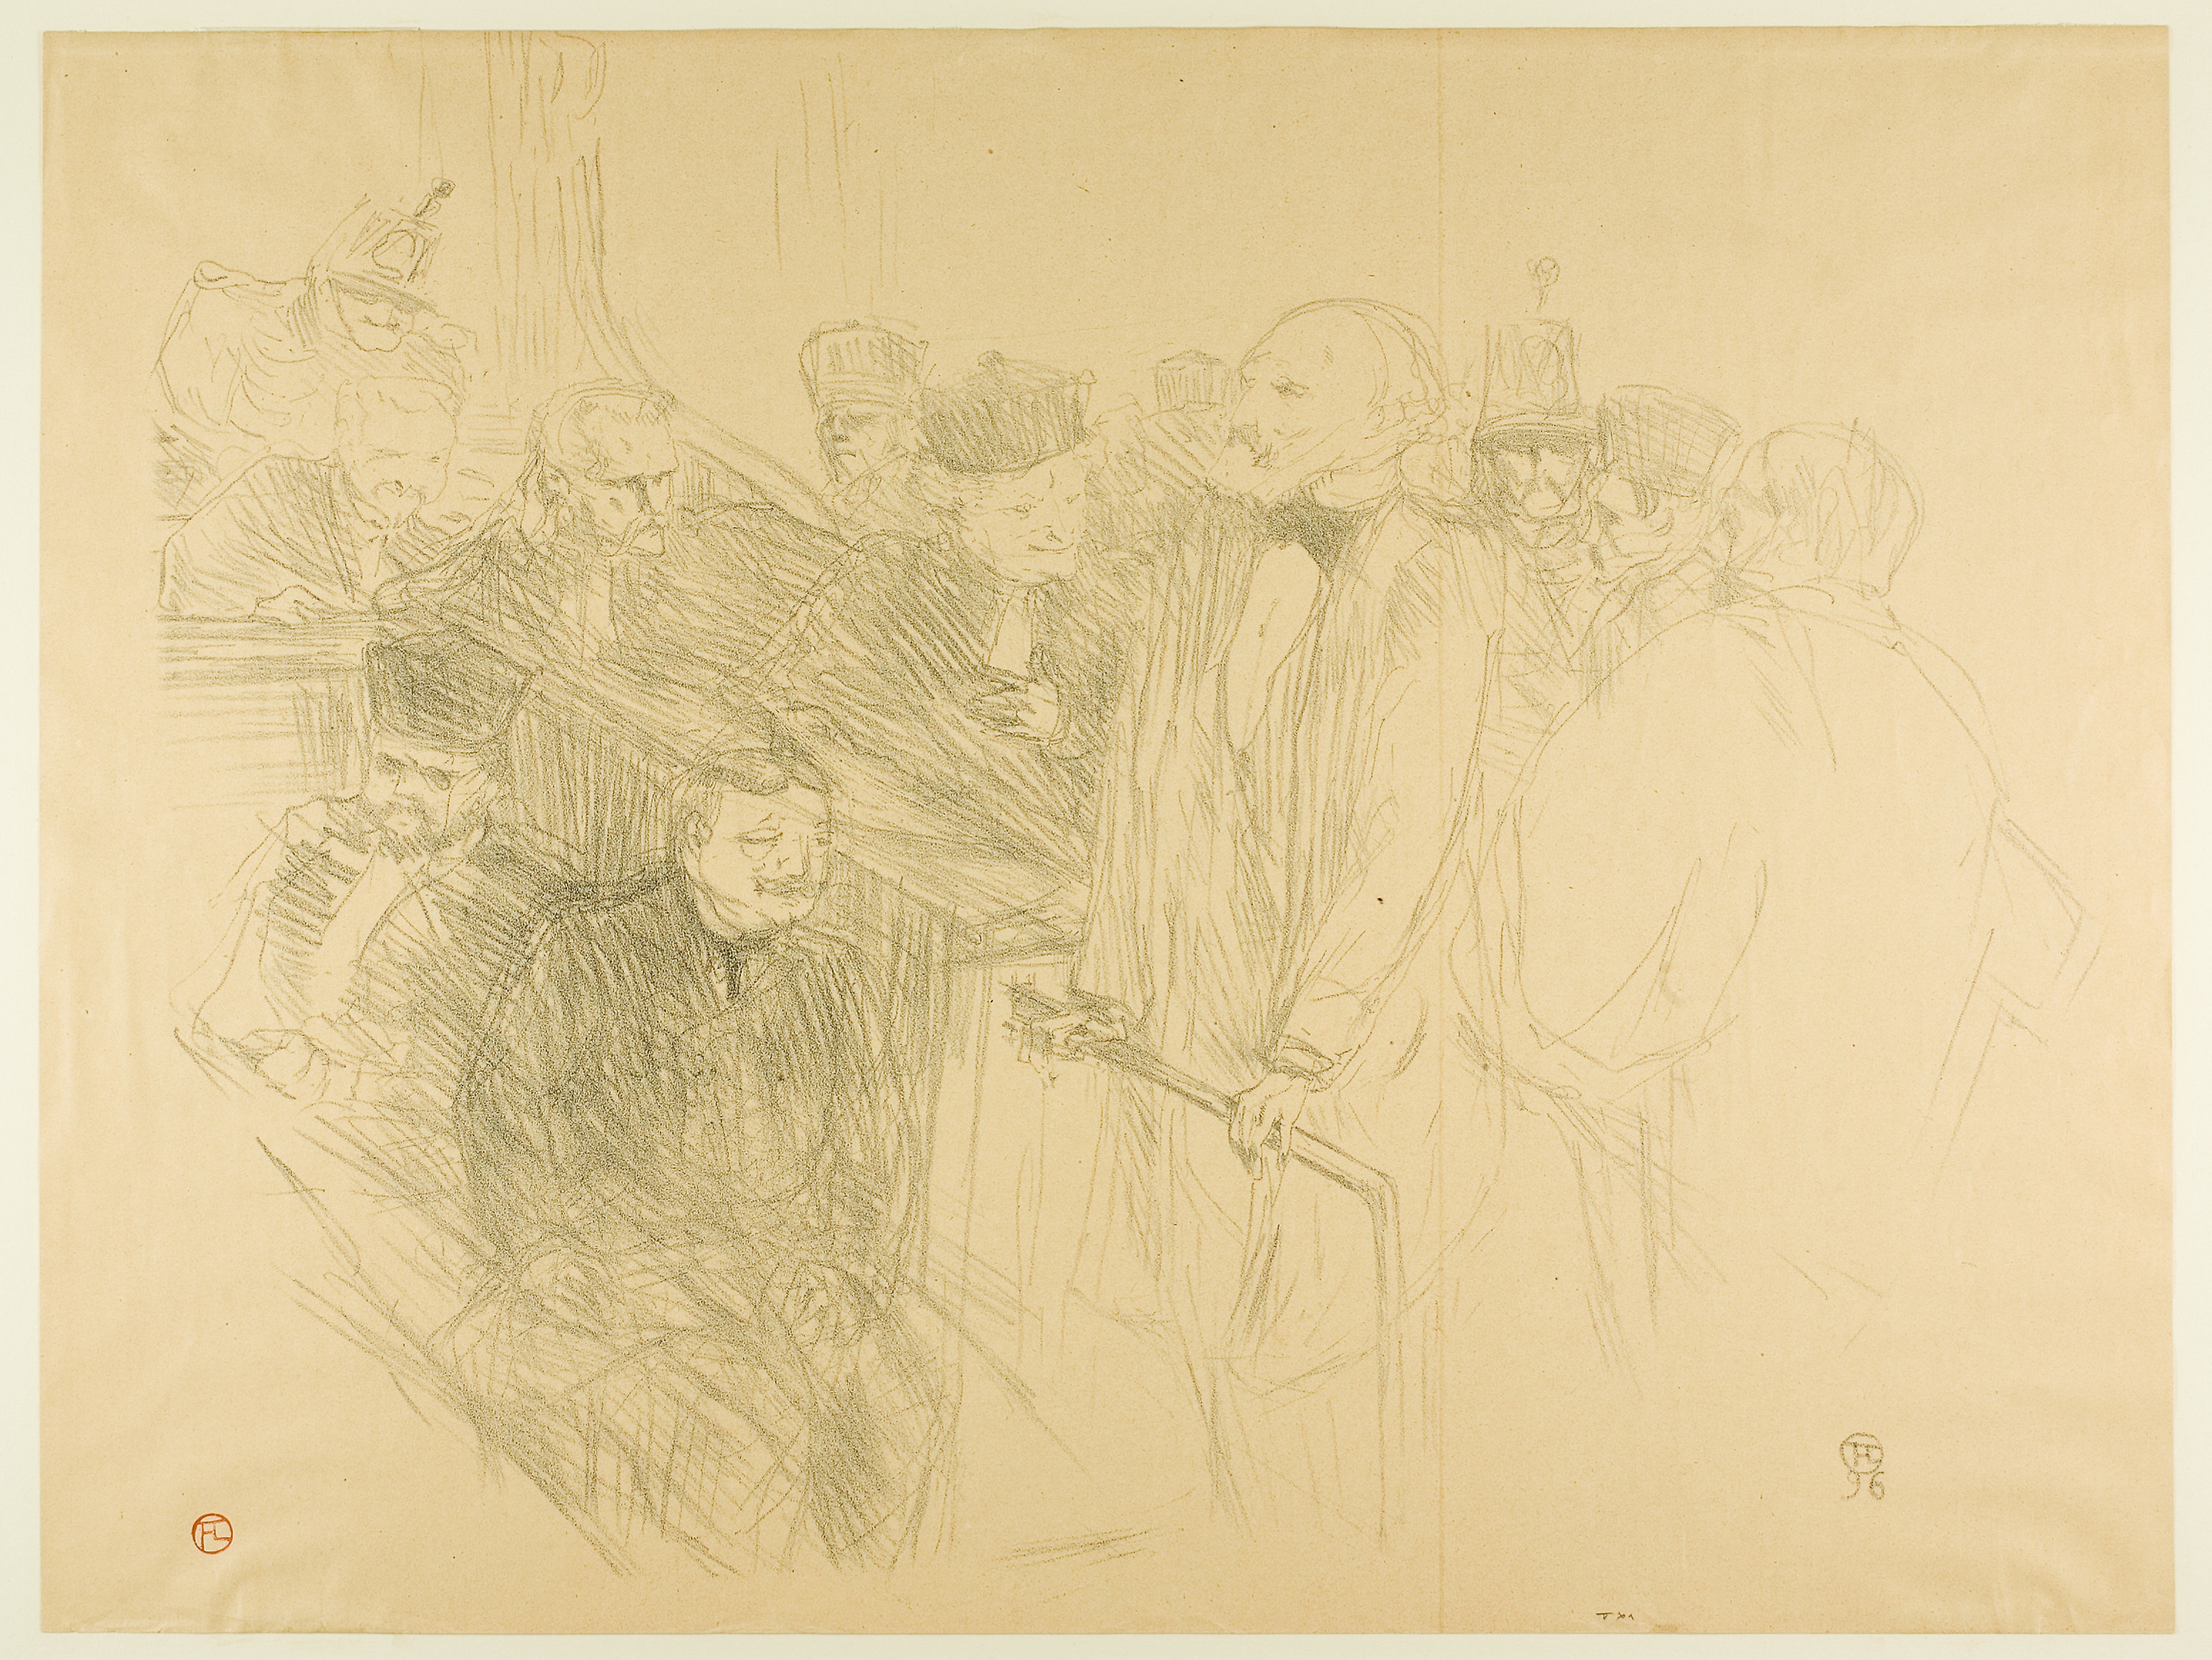
drawing, art, sketch, figure drawing, artwork, visual arts, illustration, modern art